Soul Temple Records

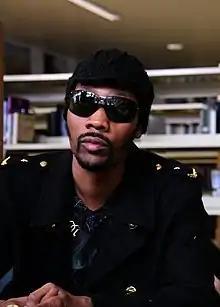
Wu-Tang Clan member RZA founded Soul Temple in 2012.

On August 28, 2012, leading up to the release of RZA's directorial debut "The Man with the Iron Fist", he announced the founding of a new record label named Soul Temple Records. He explained the goal of the label being; the label "will release records from independent minded artists from a variety of genres, from the creative community." The labels first release would be revealed to be "The Man With the Iron Fists OST". The album featured appearances from Kanye West, Wu-Tang Clan, Pusha T, Ghostface Killah, M.O.P., Freddie Gibbs, Wiz Khalifa, Kool G. Rap, Flatbush Zombies, Corrine Bailey Rae, Method Man, Raekwon, Talib Kweli, and The Black Keys among others. RZA said Soul Temple had been an idea he had for years, and it was inspired by his relationship with Isaac Hayes. By September 2012, Ghostface Killah announced he would be releasing an album through Soul Temple Records titled, "Twelve Reasons to Die" on November 20, however it would be pushed back to April 2013 to not compete with "The Man with the Iron Fists" soundtrack.